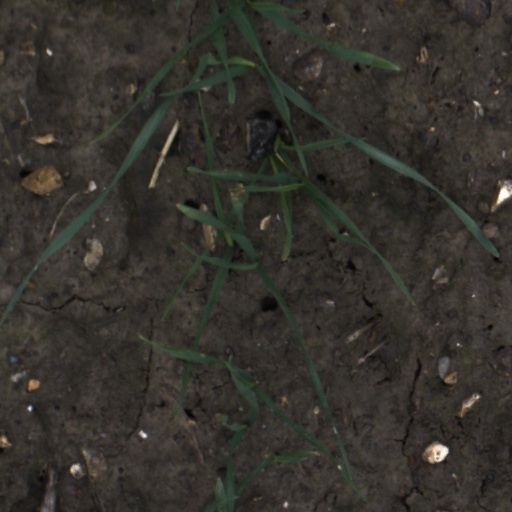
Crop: wheat